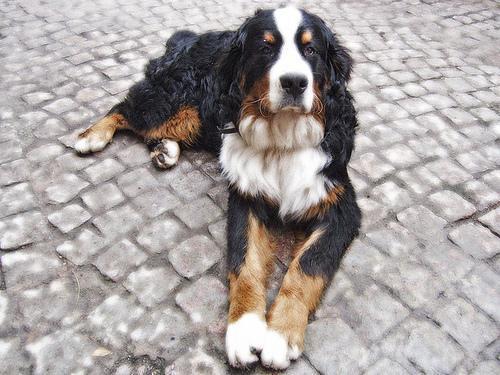
Bernese_mountain_dog